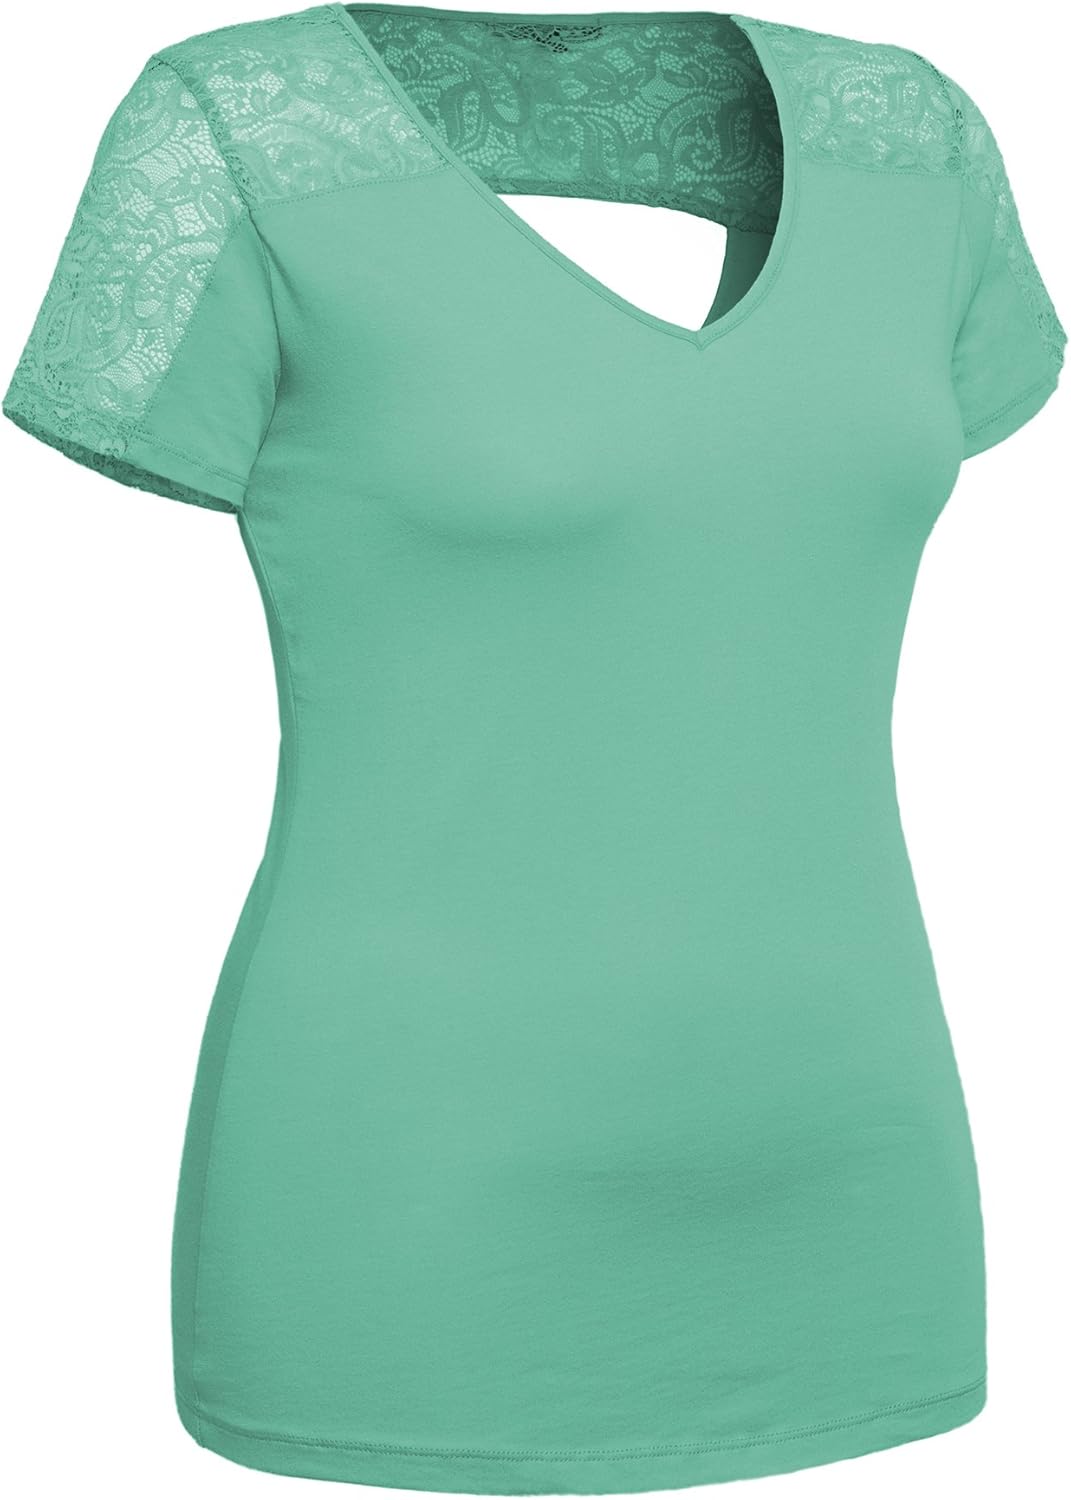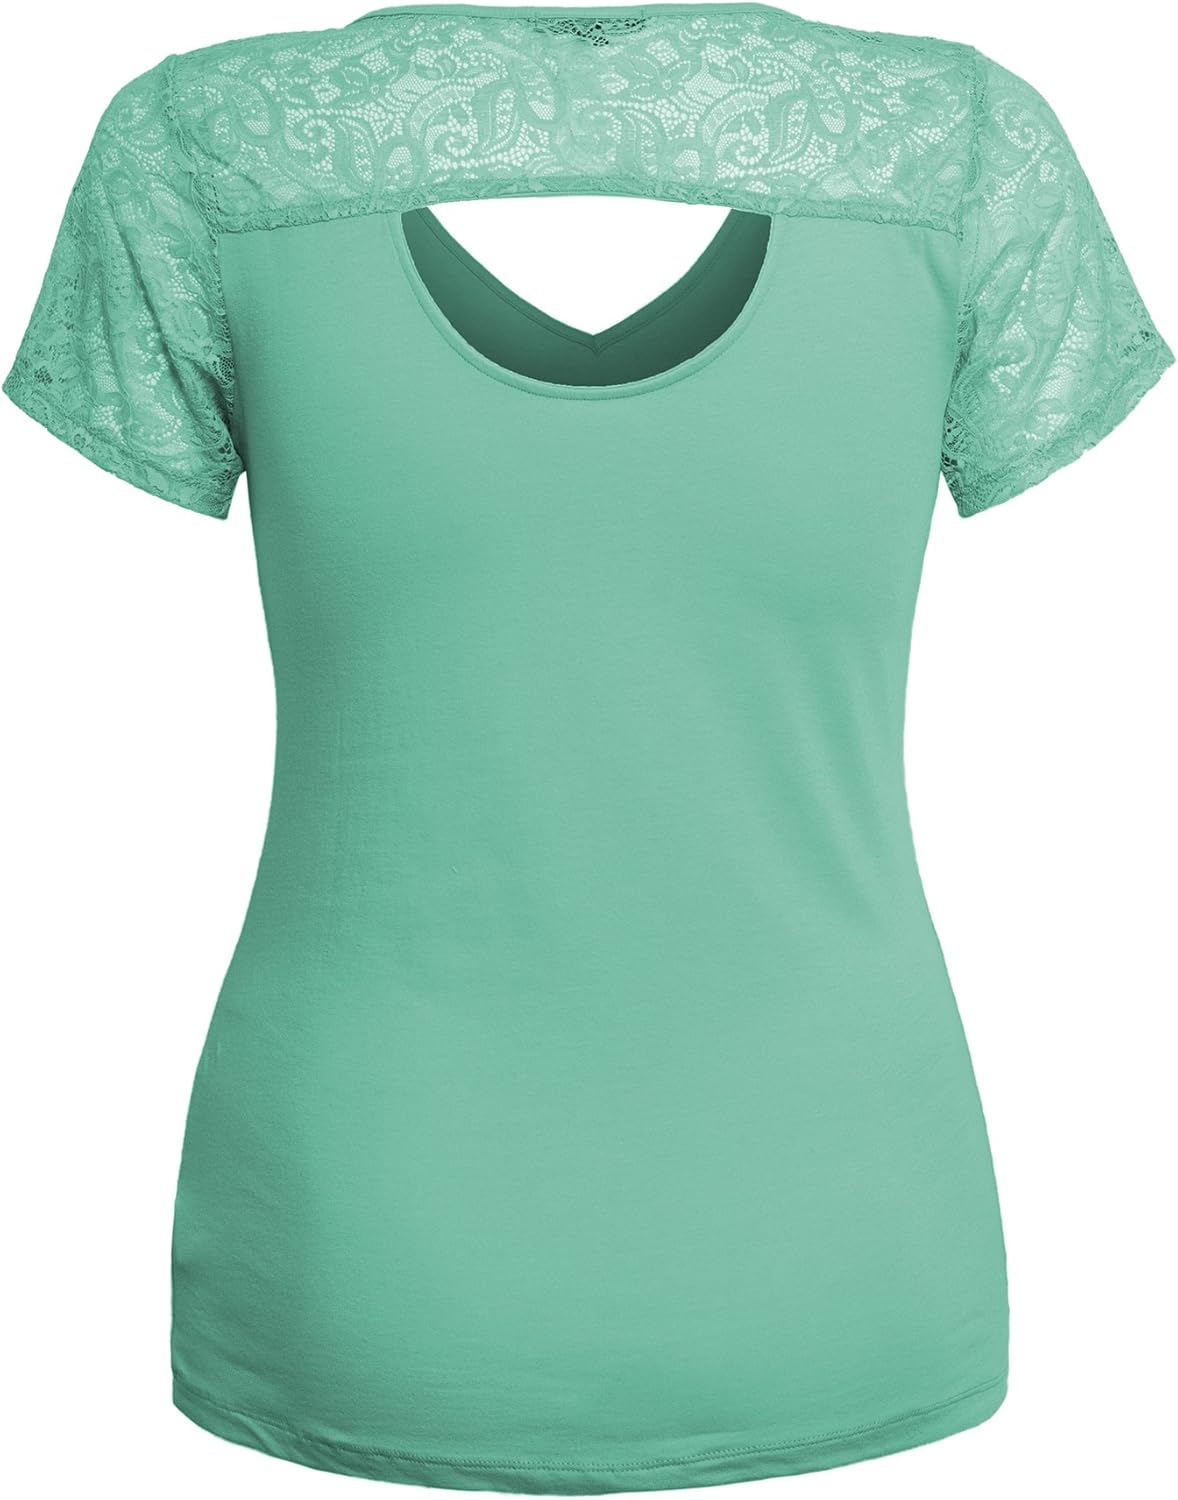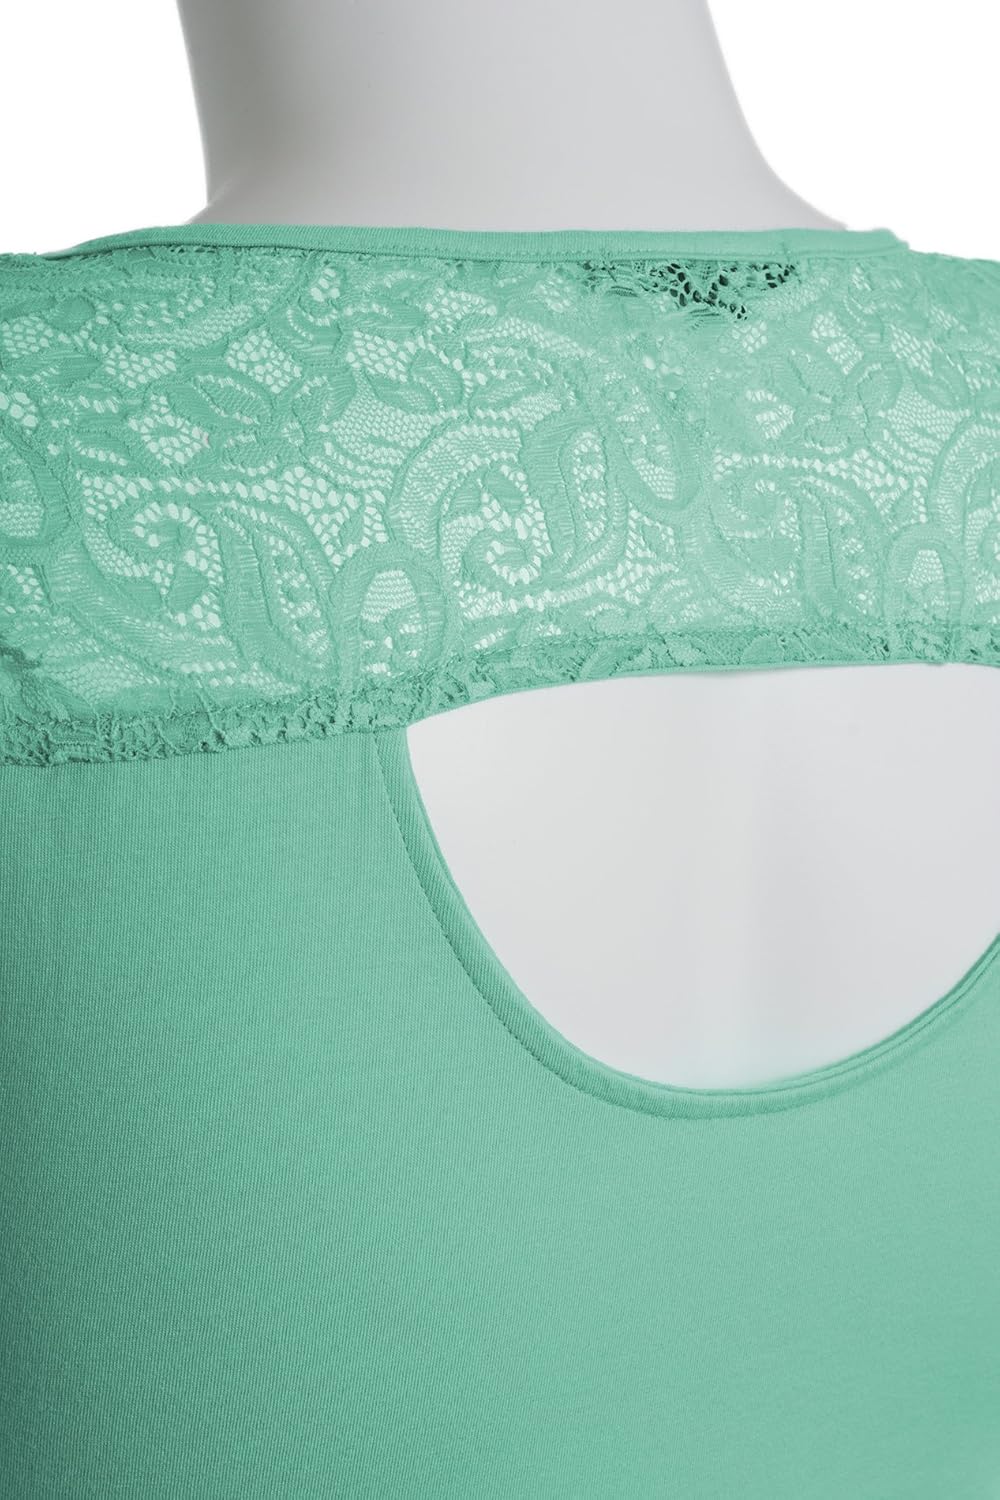
Women's V Neck Short Sleeve Lace Mesh Inset Top
Category: AMAZON FASHION
Lace panels add a flirty touch to a soft knit top/ great for day to night transition
Features: 95% Cotton, 5% Spandex | Imported | Hand Wash Only | A V-neck top makes a memorable statement with delicate lace mesh at the shoulders | Runs fitted | V neckline/ mesh floral lace paneled short sleeves | Slips on over head | Supersoft/ stretch fabric offers an easy fit. Hand wash cold